Schoonover Stadium

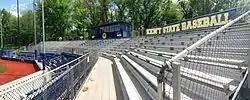

Olga Mural Field at Schoonover Stadium is a baseball venue located on the campus of Kent State University in Kent, Ohio, United States. It is home to the Kent State Golden Flashes baseball team, a member of the National Collegiate Athletic Association (NCAA) in Division I and the Mid-American Conference East Division. The field opened in 1966 and was previously known as Gene Michael Field from 1990 to 2003. The field was renamed in late 2003 and renovated in 2005 with additional upgrades made from 2006 through 2008 and again in 2013 to 2014. It has a seating capacity of 1,148 people with a Shaw Sports Turf synthetic playing surface.